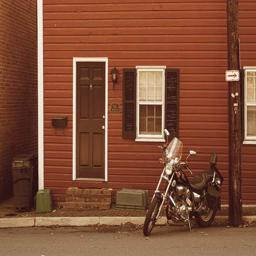
a motorcycle sits outside a small residence